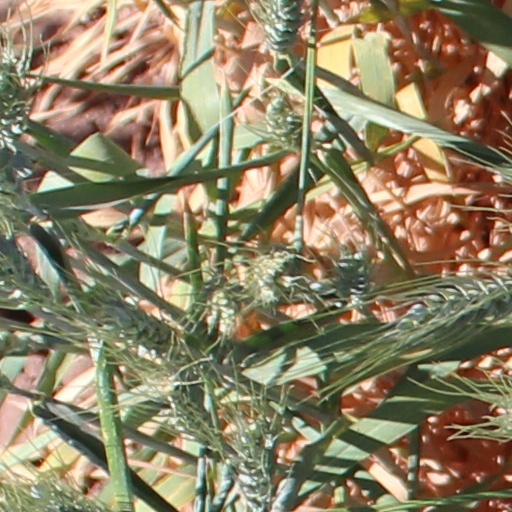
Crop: wheat